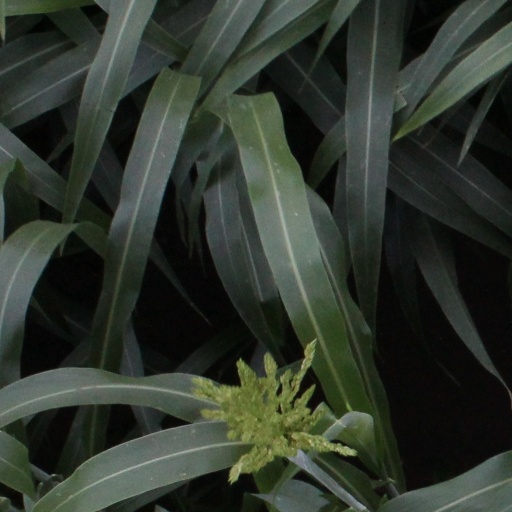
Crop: sorghum